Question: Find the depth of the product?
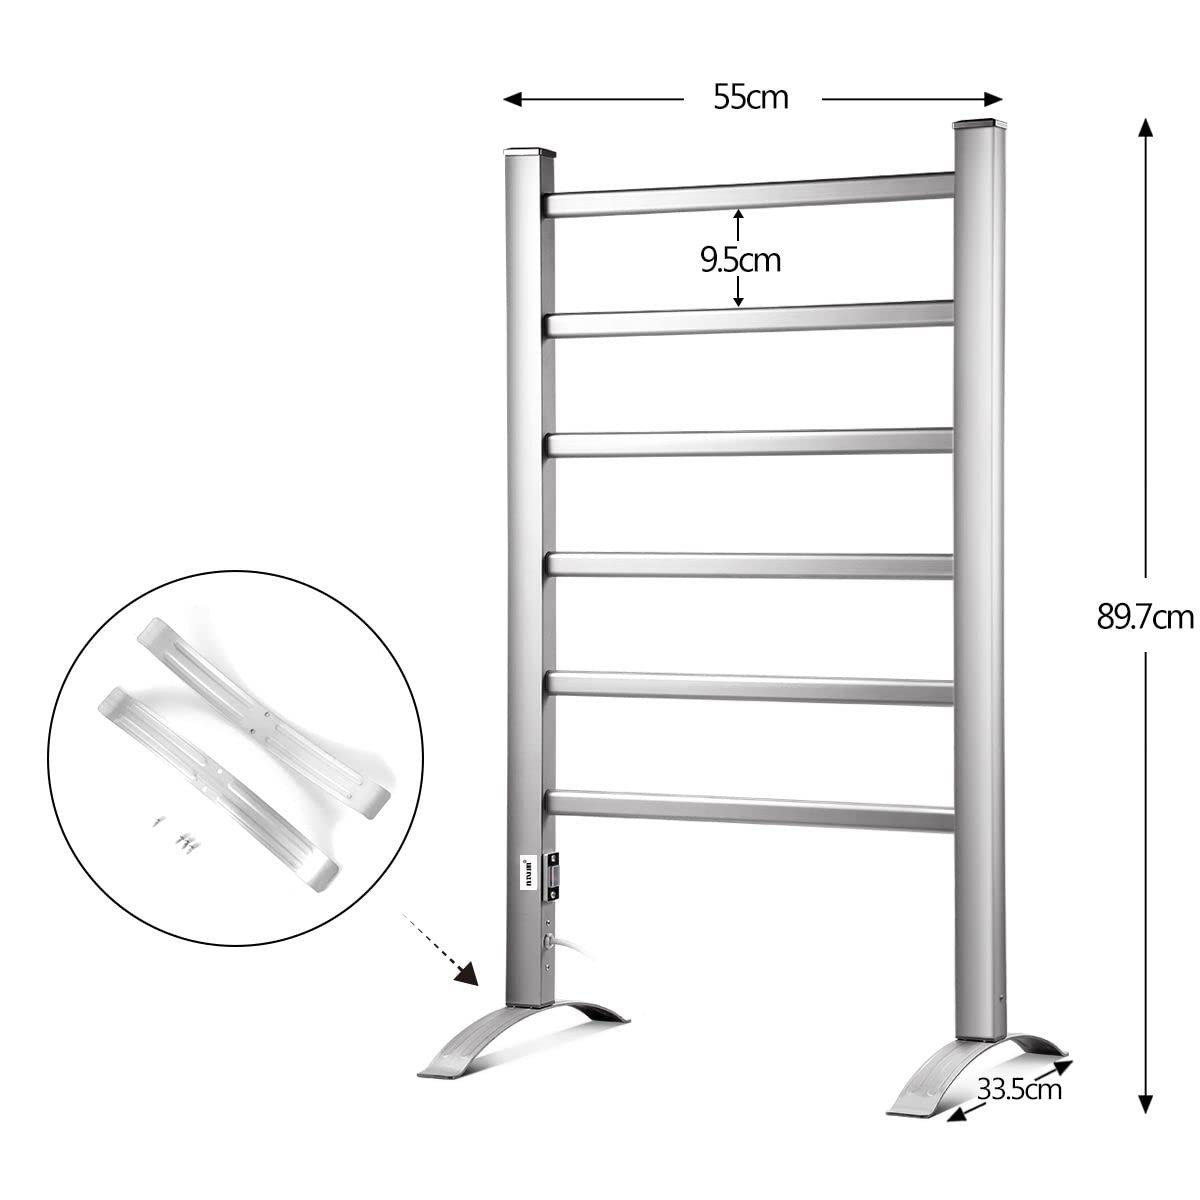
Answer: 55.0 centimetre